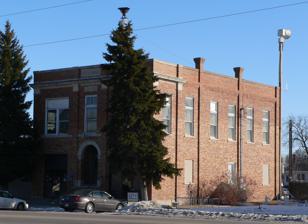
Building: Cedar Rapids City Hall and Library
Country: United States of America
Year built: 1913
United States historic place Cedar Rapids City Hall and Library U.S. National Register of Historic Places Show map of Nebraska Show map of the United States Location 423 W. Main St., Cedar Rapids, Nebraska Coordinates 41°33′35″N 98°08′56″W / 41.559764°N 98.148862°W / 41.559764; -98.148862 Area less than one acre Built 1913 Architectural style Renaissance NRHP reference No. 94000654 Added to NRHP July 1, 1994 The Cedar Rapids City Hall and Library , in Cedar Rapids in Boone County, Nebraska , was built in 1913.  It was listed on the National Register of Historic Places in 1994. It is a multi-function municipal hall featuring Italian Renaissance Revival architecture . The building has a flat roof and parapets .  It also was a fire station, with a wide garage door on the west side of the main facade.  The area was converted in 1974 to office space.  There was also a garage door at the rear of the building providing access to storage. References